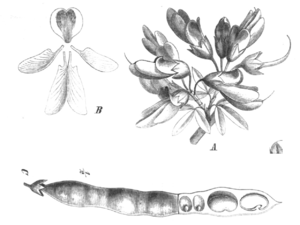
L'anagyre fétide ou bois-puant, est une plante méditerranéenne d'origine probablement grecque qui se retrouve, de nos jours, sur l'oppidum d'Ensérune dans l'Hérault. Des pollens ont été trouvés sur ce plateau. Ils datent du IIIᵉ siècle av. J.-C.